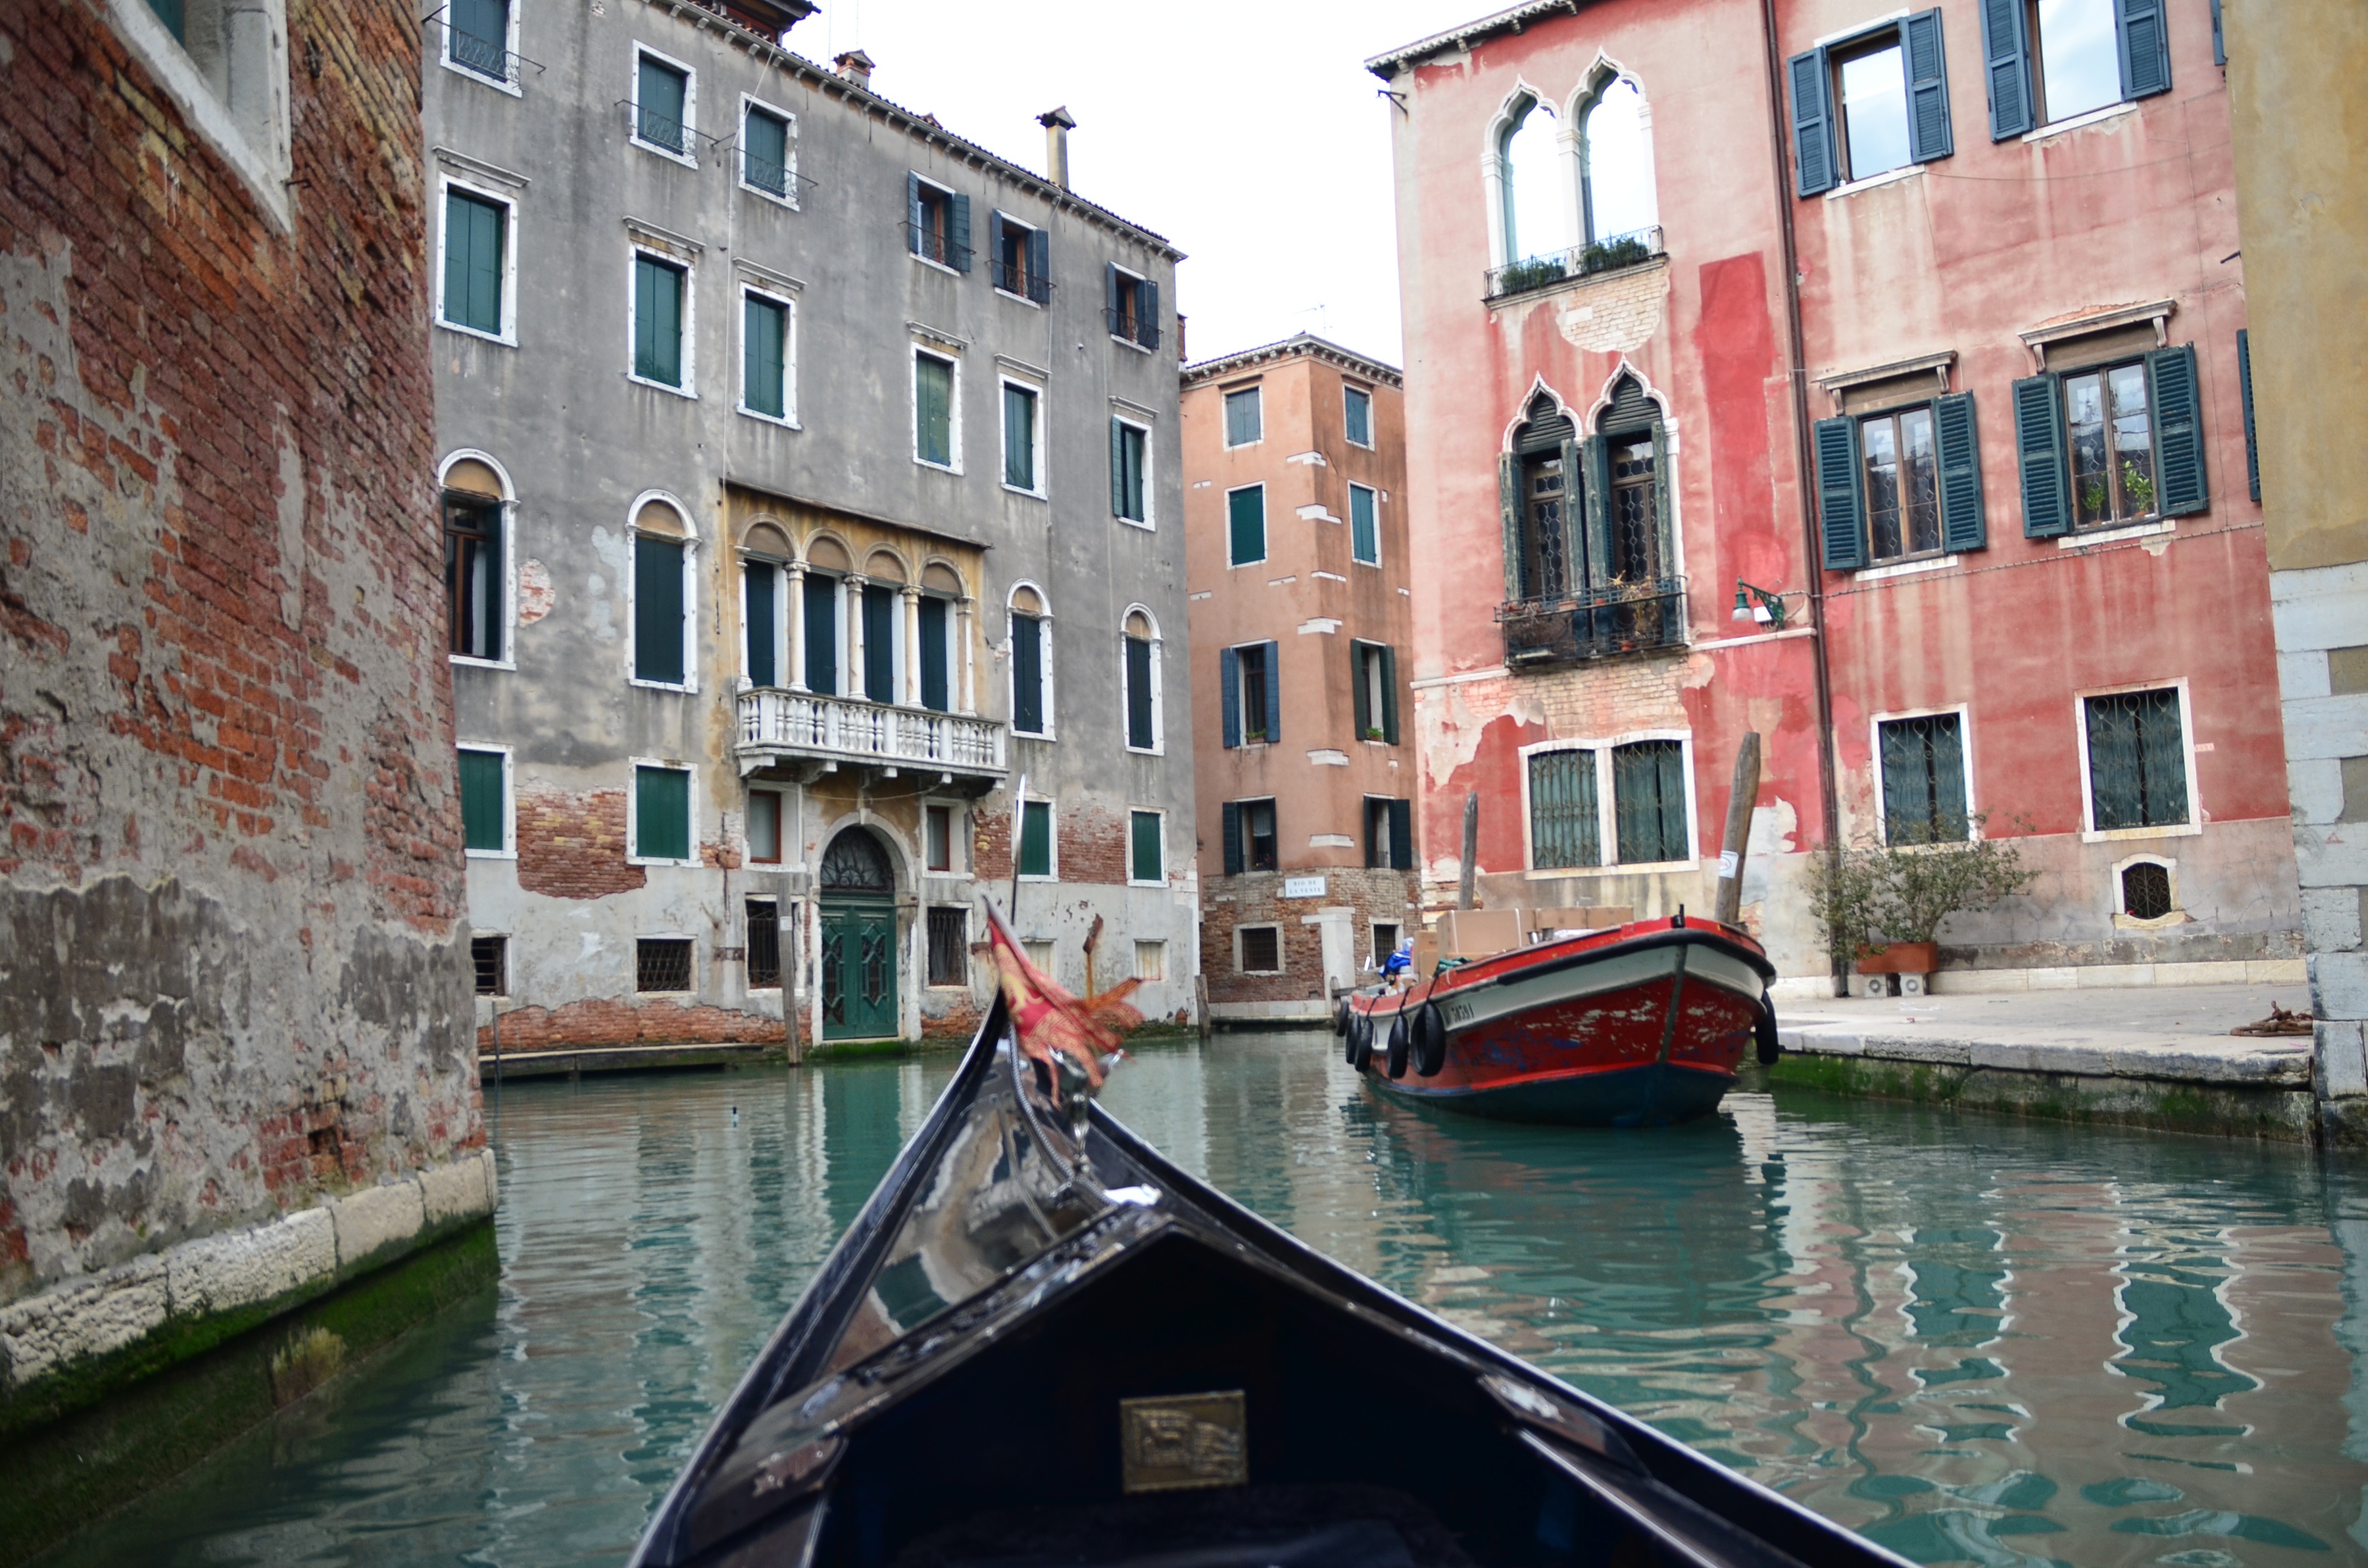
water, boat, city, urban, canal, tourist, transportation, transport, europe, vehicle, romantic, italy, venice, floating, tourism, waterway, body of water, buildings, boating, channel, european, famous, gondola, gondolas, watercraft, italian